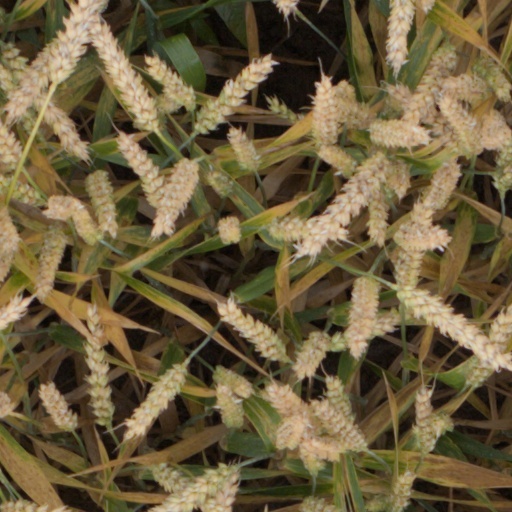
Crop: wheat